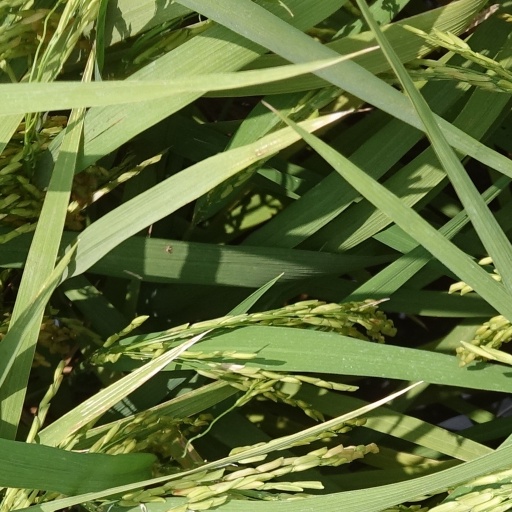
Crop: rice